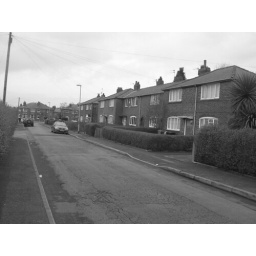
This looks better in black &amp;amp; white rather than colour ;)